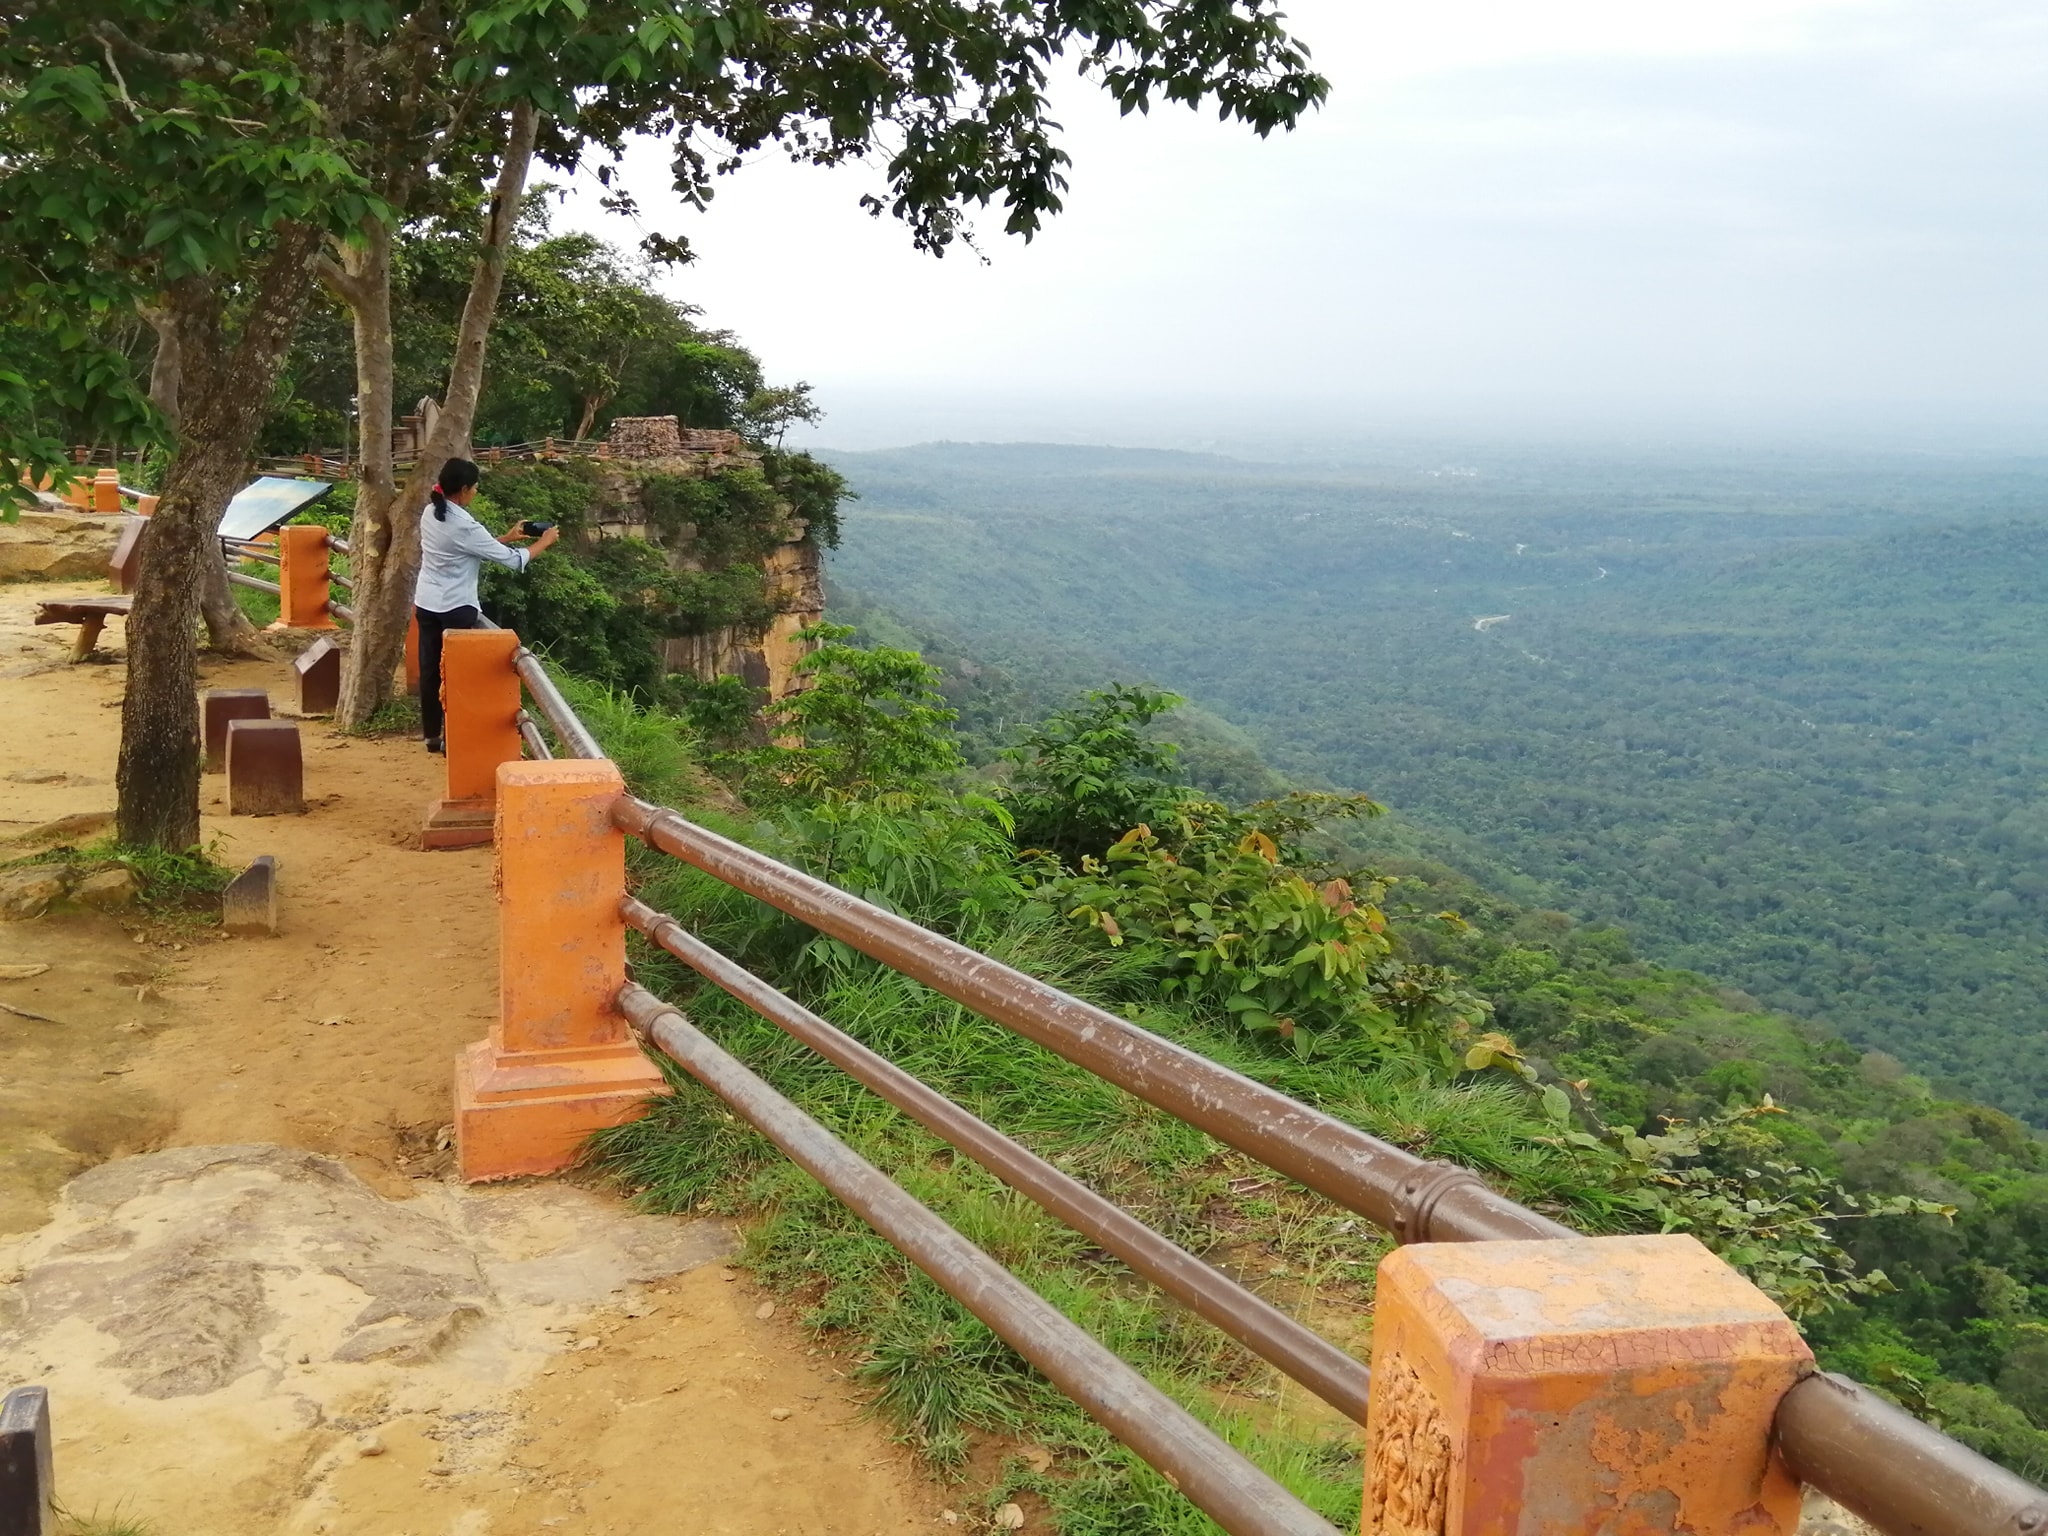
natural, hill station, mountain, tourism, tree, vacation, hill, handrail, guard rail, landscape, stairs, plant, leisure, terrain, national park, travel, rainforest, tourist attraction, jungle, forest